Narcisa de León

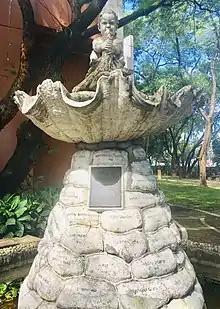
Commemorative fountain dedicated to Doña Narcisa Buencamino-De Leon located in Quezon Memorial Circle, Quezon City

She was born Narcisa Buencamino in San Miguel, Bulacan at October 29, 1877. Her mother was Atanacia Lim, the daughter of a Chinese merchant; her father, Justo Buencamino, was a poet who died when she was five. She was forced to stop schooling after the fourth grade to work with her mother in managing rice lands. In her teens, she was working odd jobs as a cook and a seamstress, and she would eventually enter the business of making umbrellas.